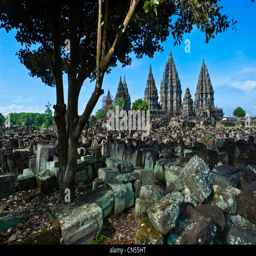
temples listed as cultural site by membership organisation , built between the 8th